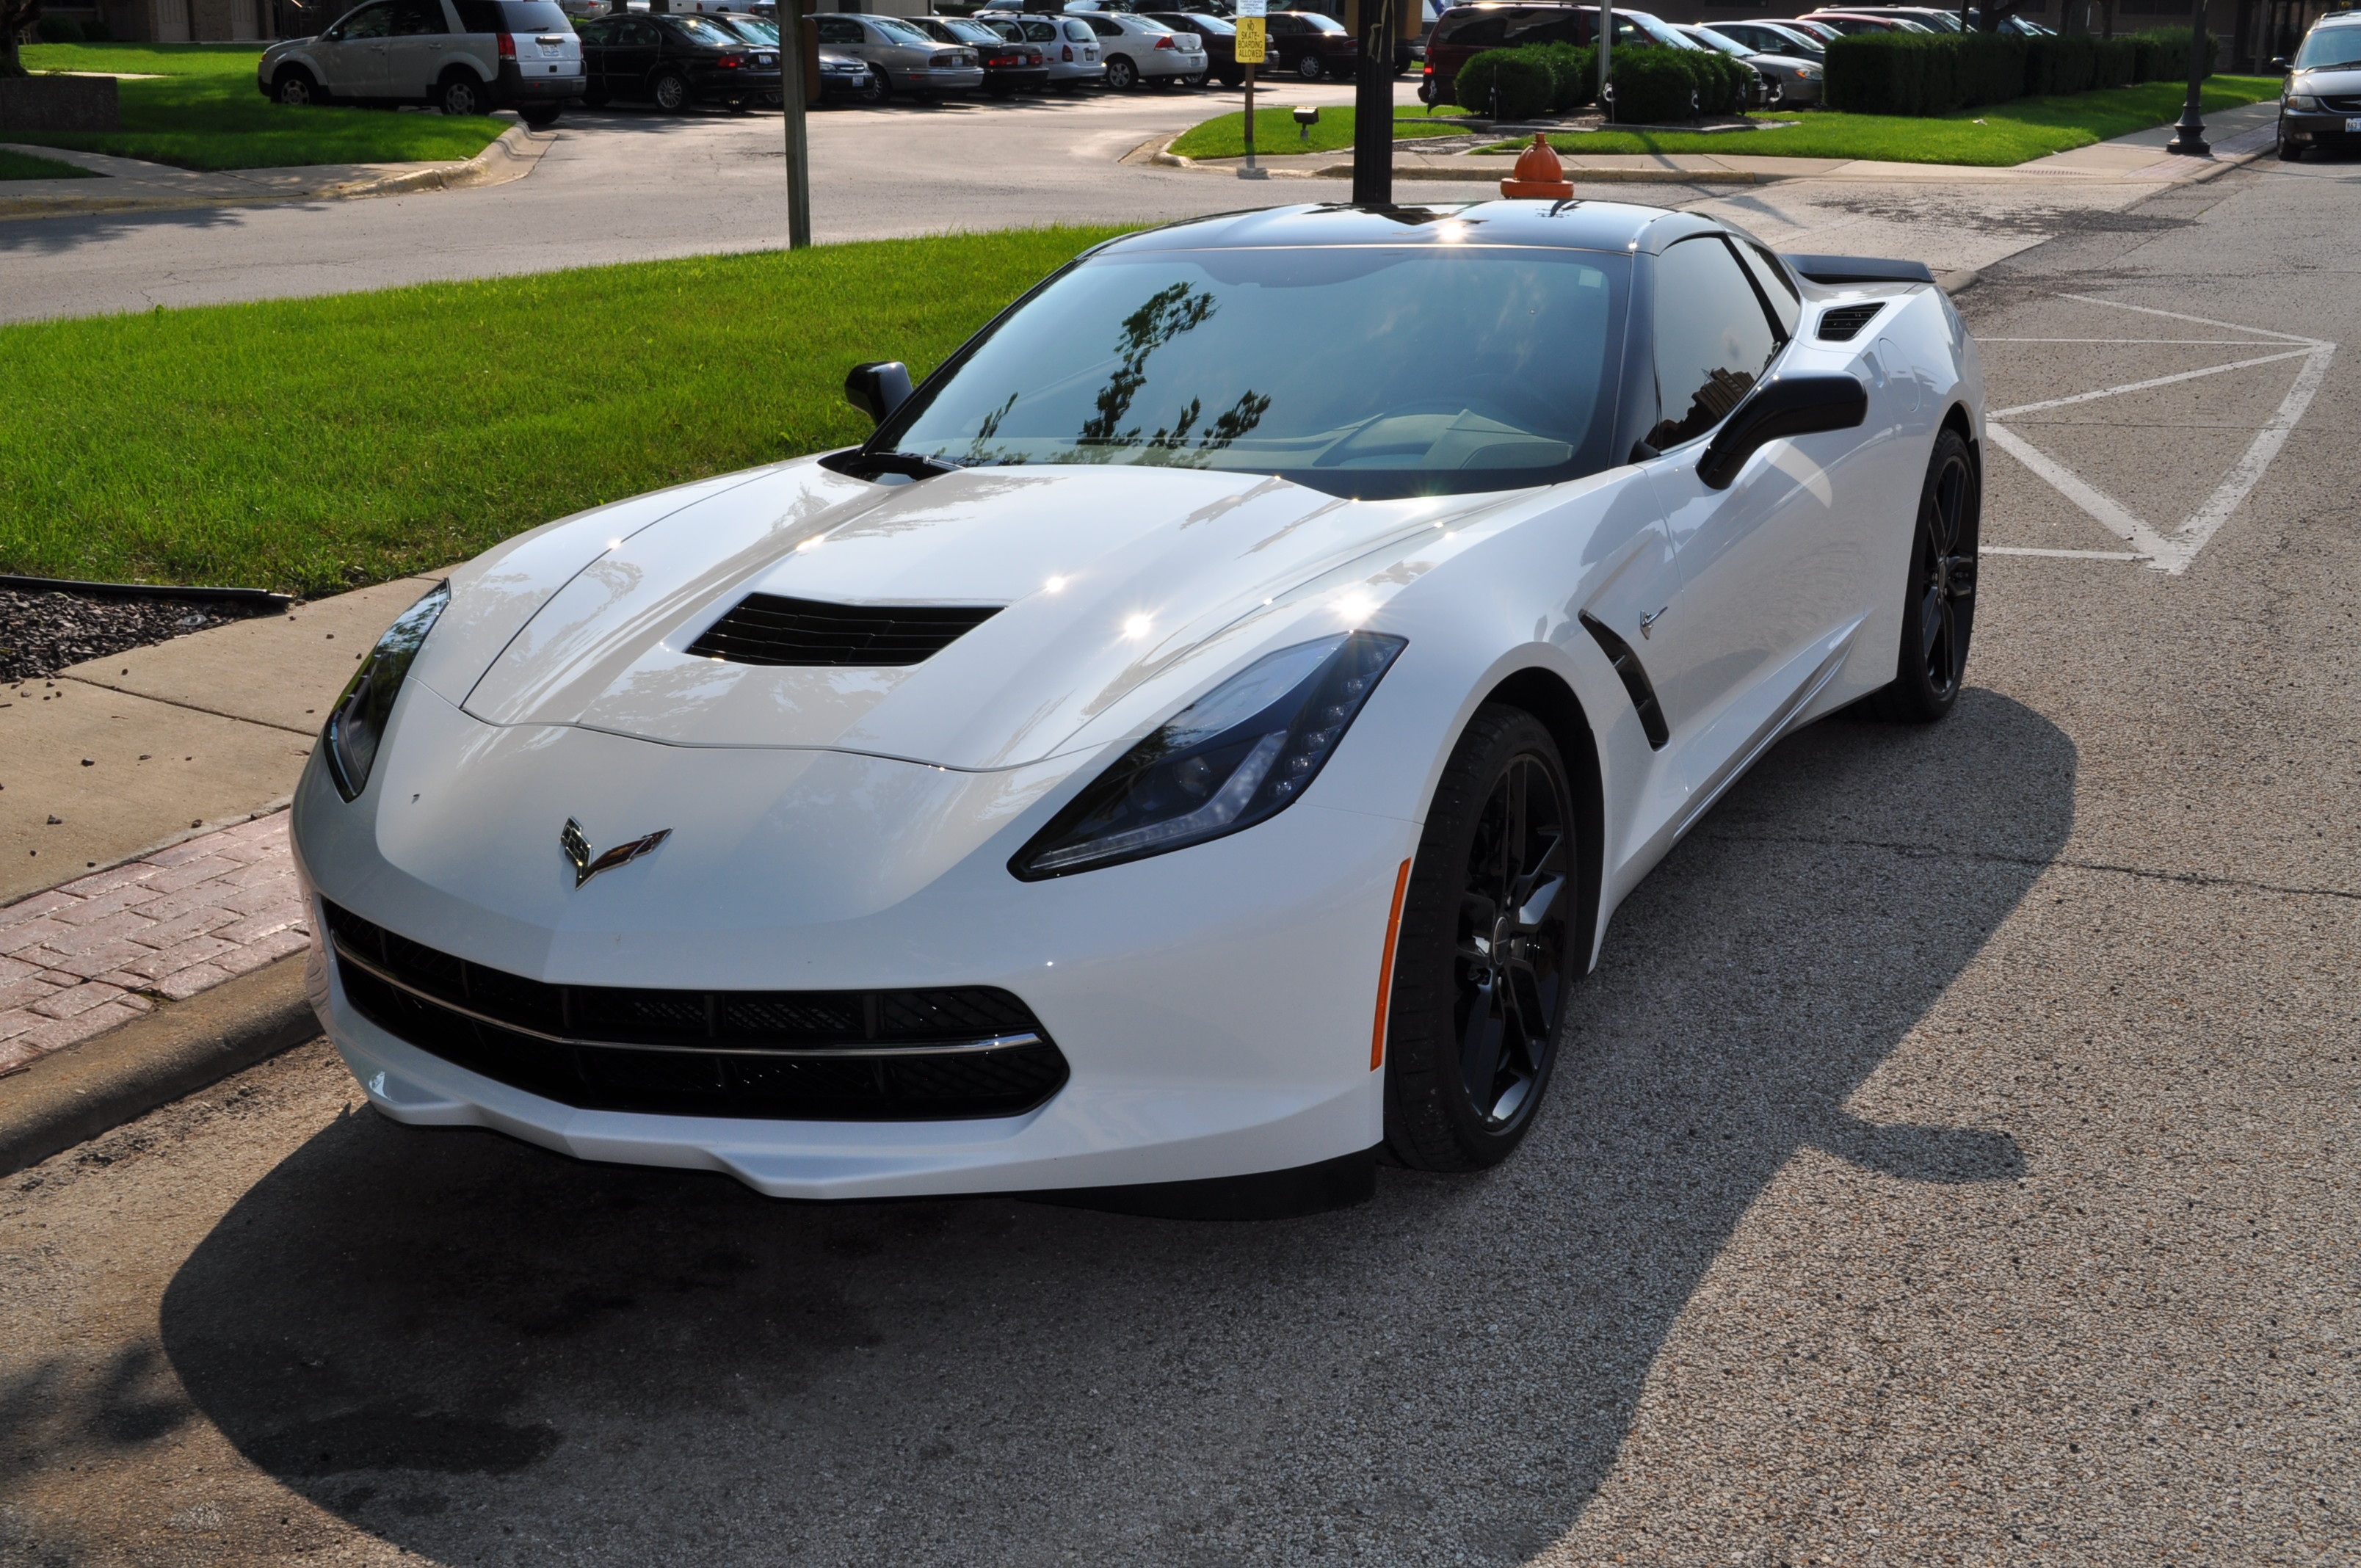
white, traffic, car, wheel, travel, transportation, vehicle, drive, garage, speed, sports car, muscle car, road trip, supercar, motor, chevrolet, corvette, land vehicle, sport car, automobile make, automotive exterior, automotive design, luxury vehicle, performance car, chevrolet corvette c6 zr1